Department of Fire and Emergency Services

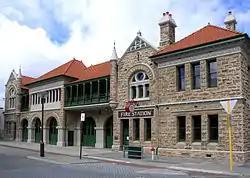

The inaugural meeting of the Fire Brigades' Board was held on 16 January 1899. This later led to the establishment of the Western Australian Fire Brigades' Board in 1909. WA Fire Brigades updated their name in 1995 to the Fire and Rescue Service of Western Australia, to more accurately reflect the service provided to the communities of Western Australia.